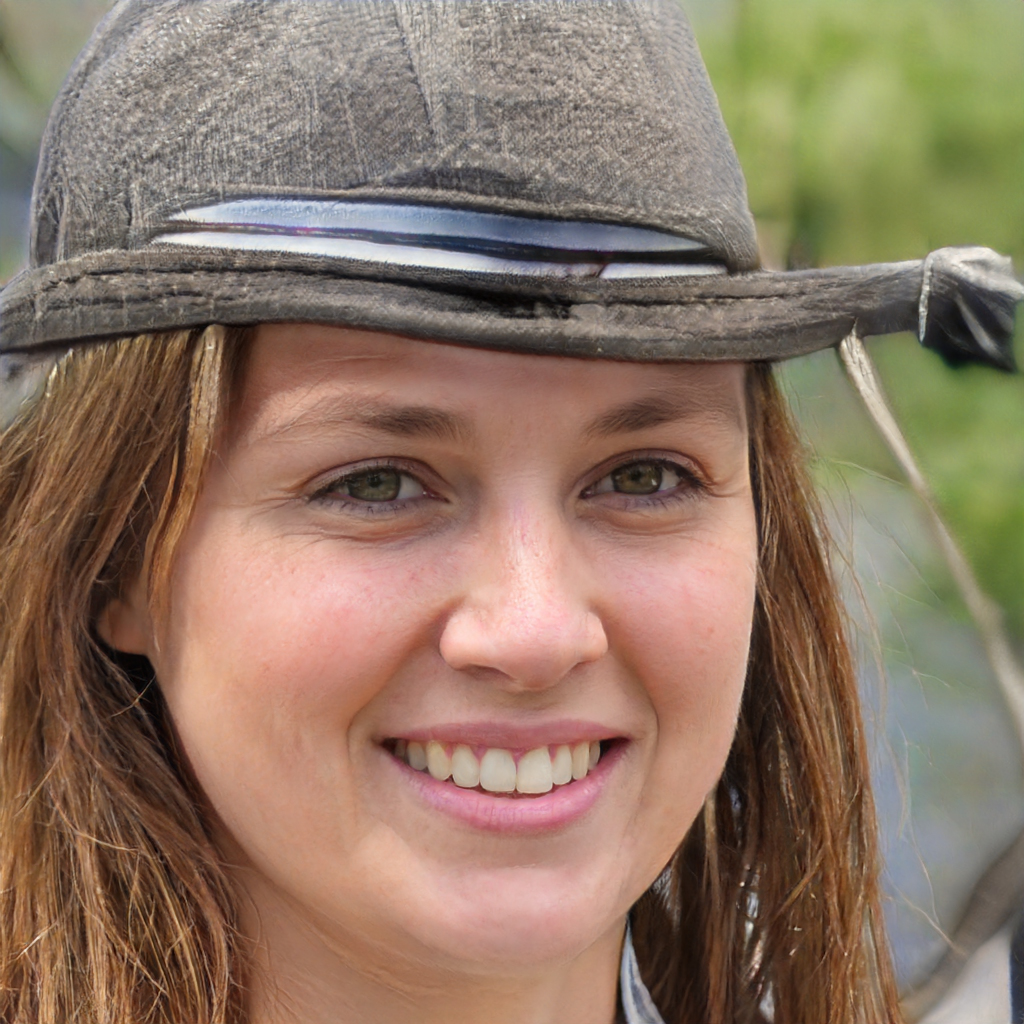
Gender: Female